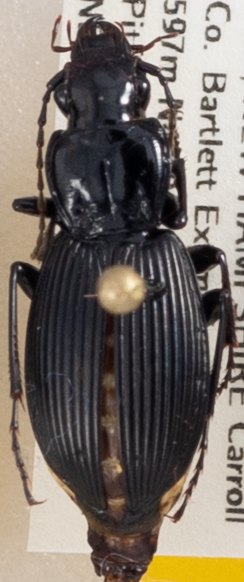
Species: Pterostichus lachrymosus
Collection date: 2021-09-08
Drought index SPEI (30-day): -0.438
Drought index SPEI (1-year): -0.922
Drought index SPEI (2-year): -0.676